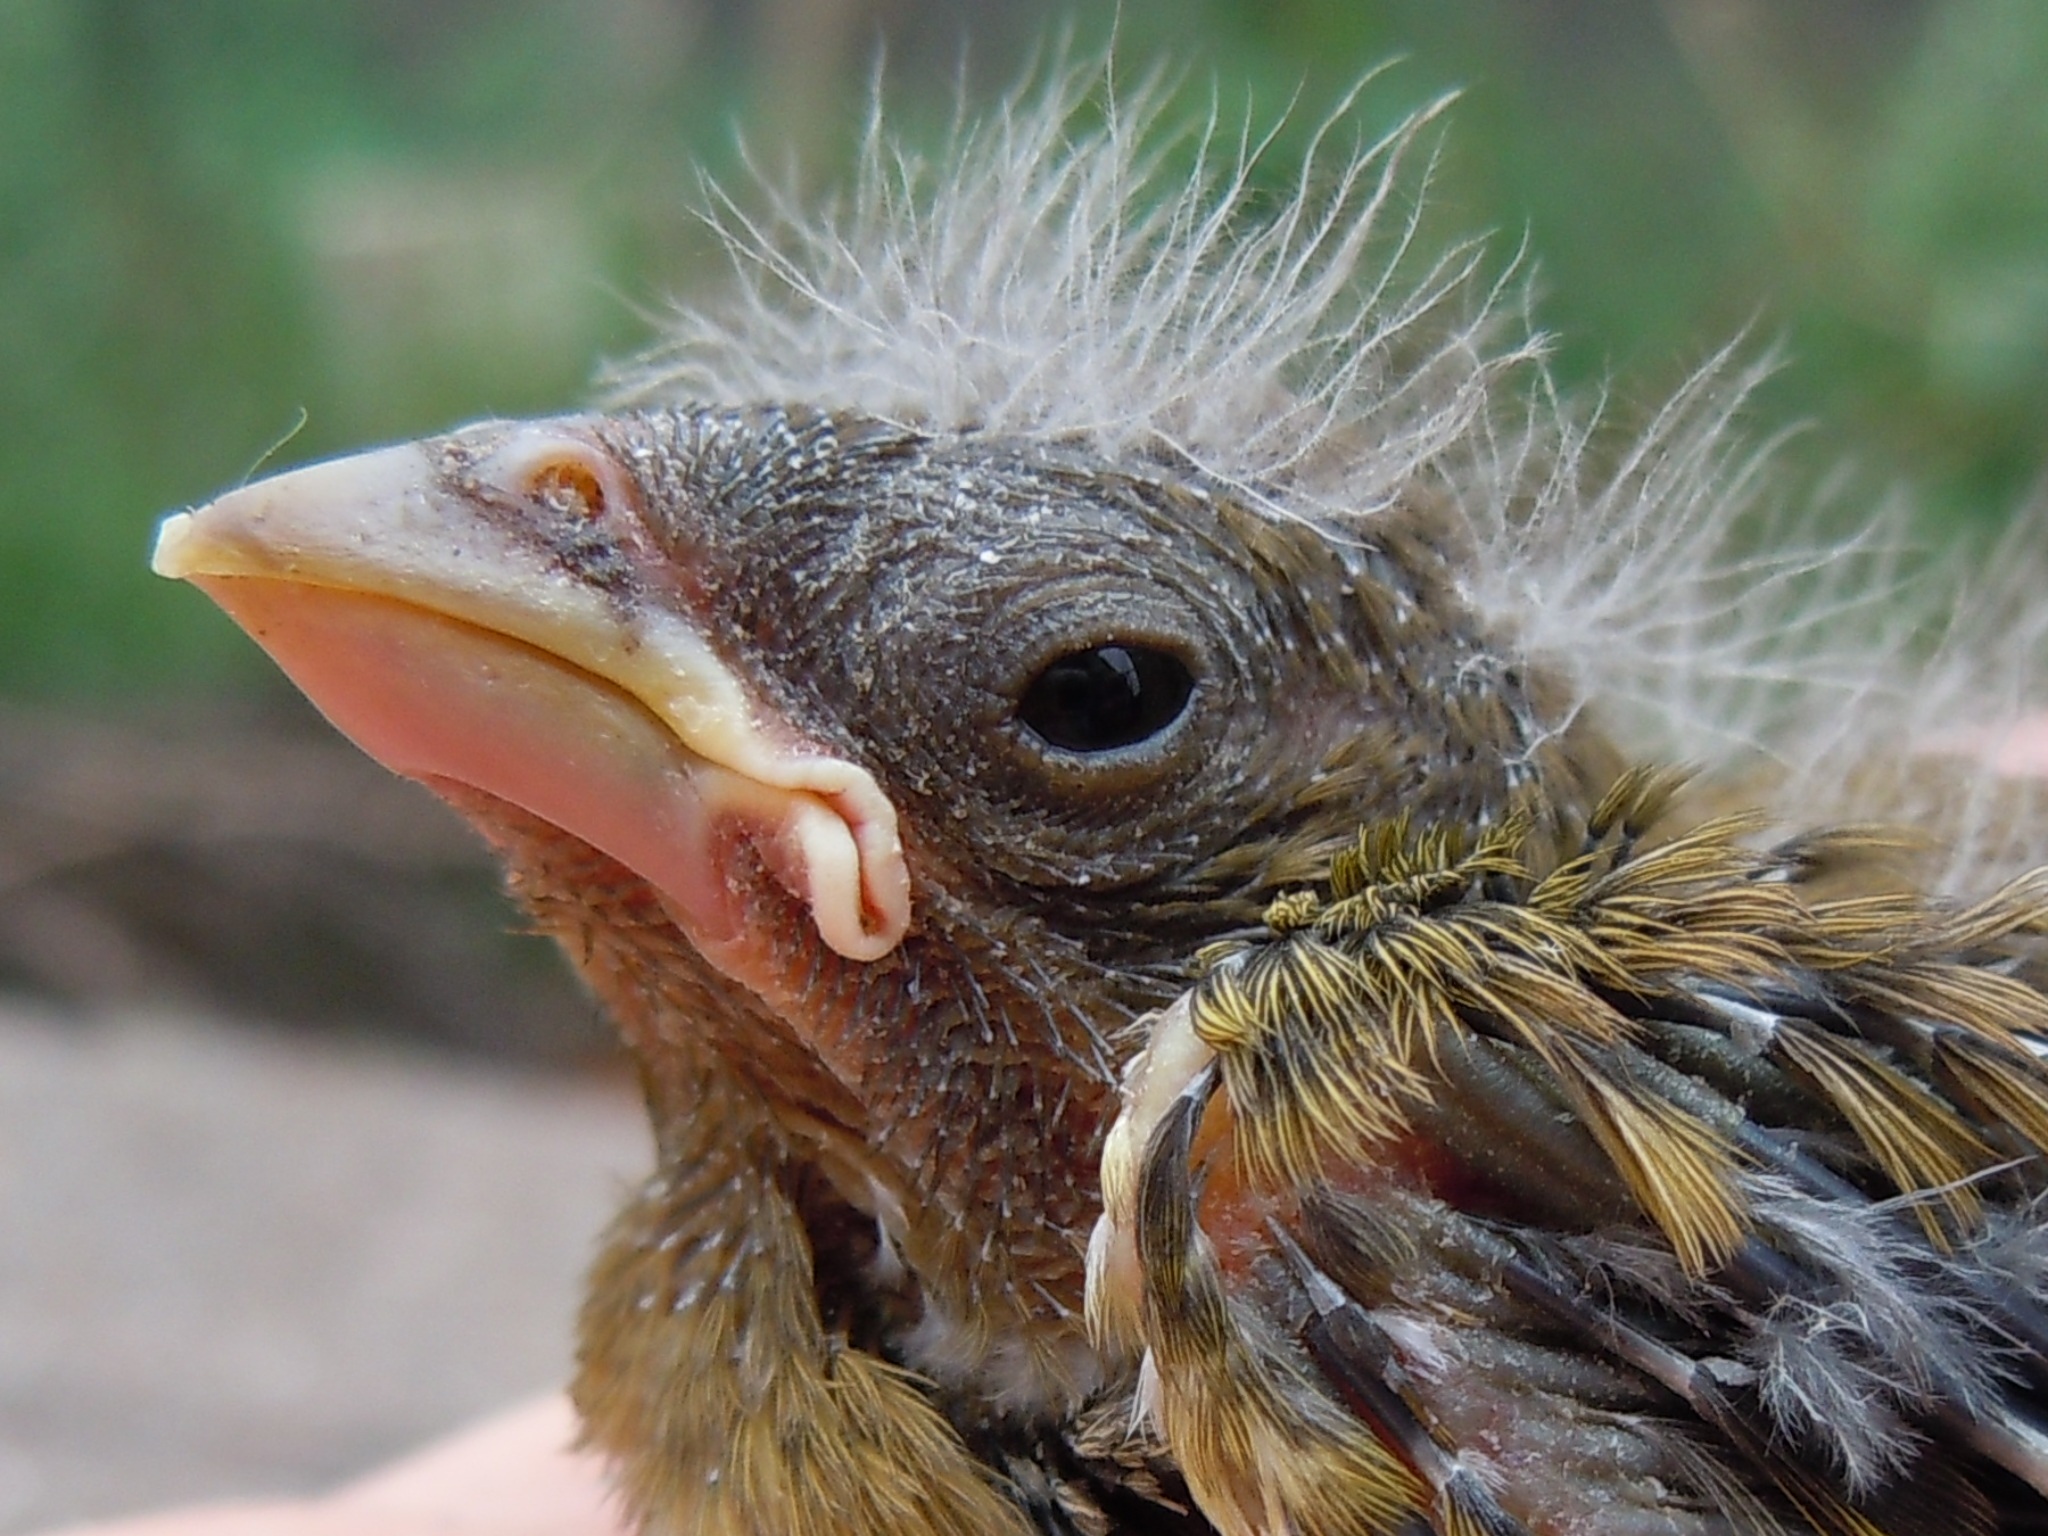
bird, wildlife, beak, fauna, close up, vertebrate, dons, greenfinch, macro photography, young bird, perching bird